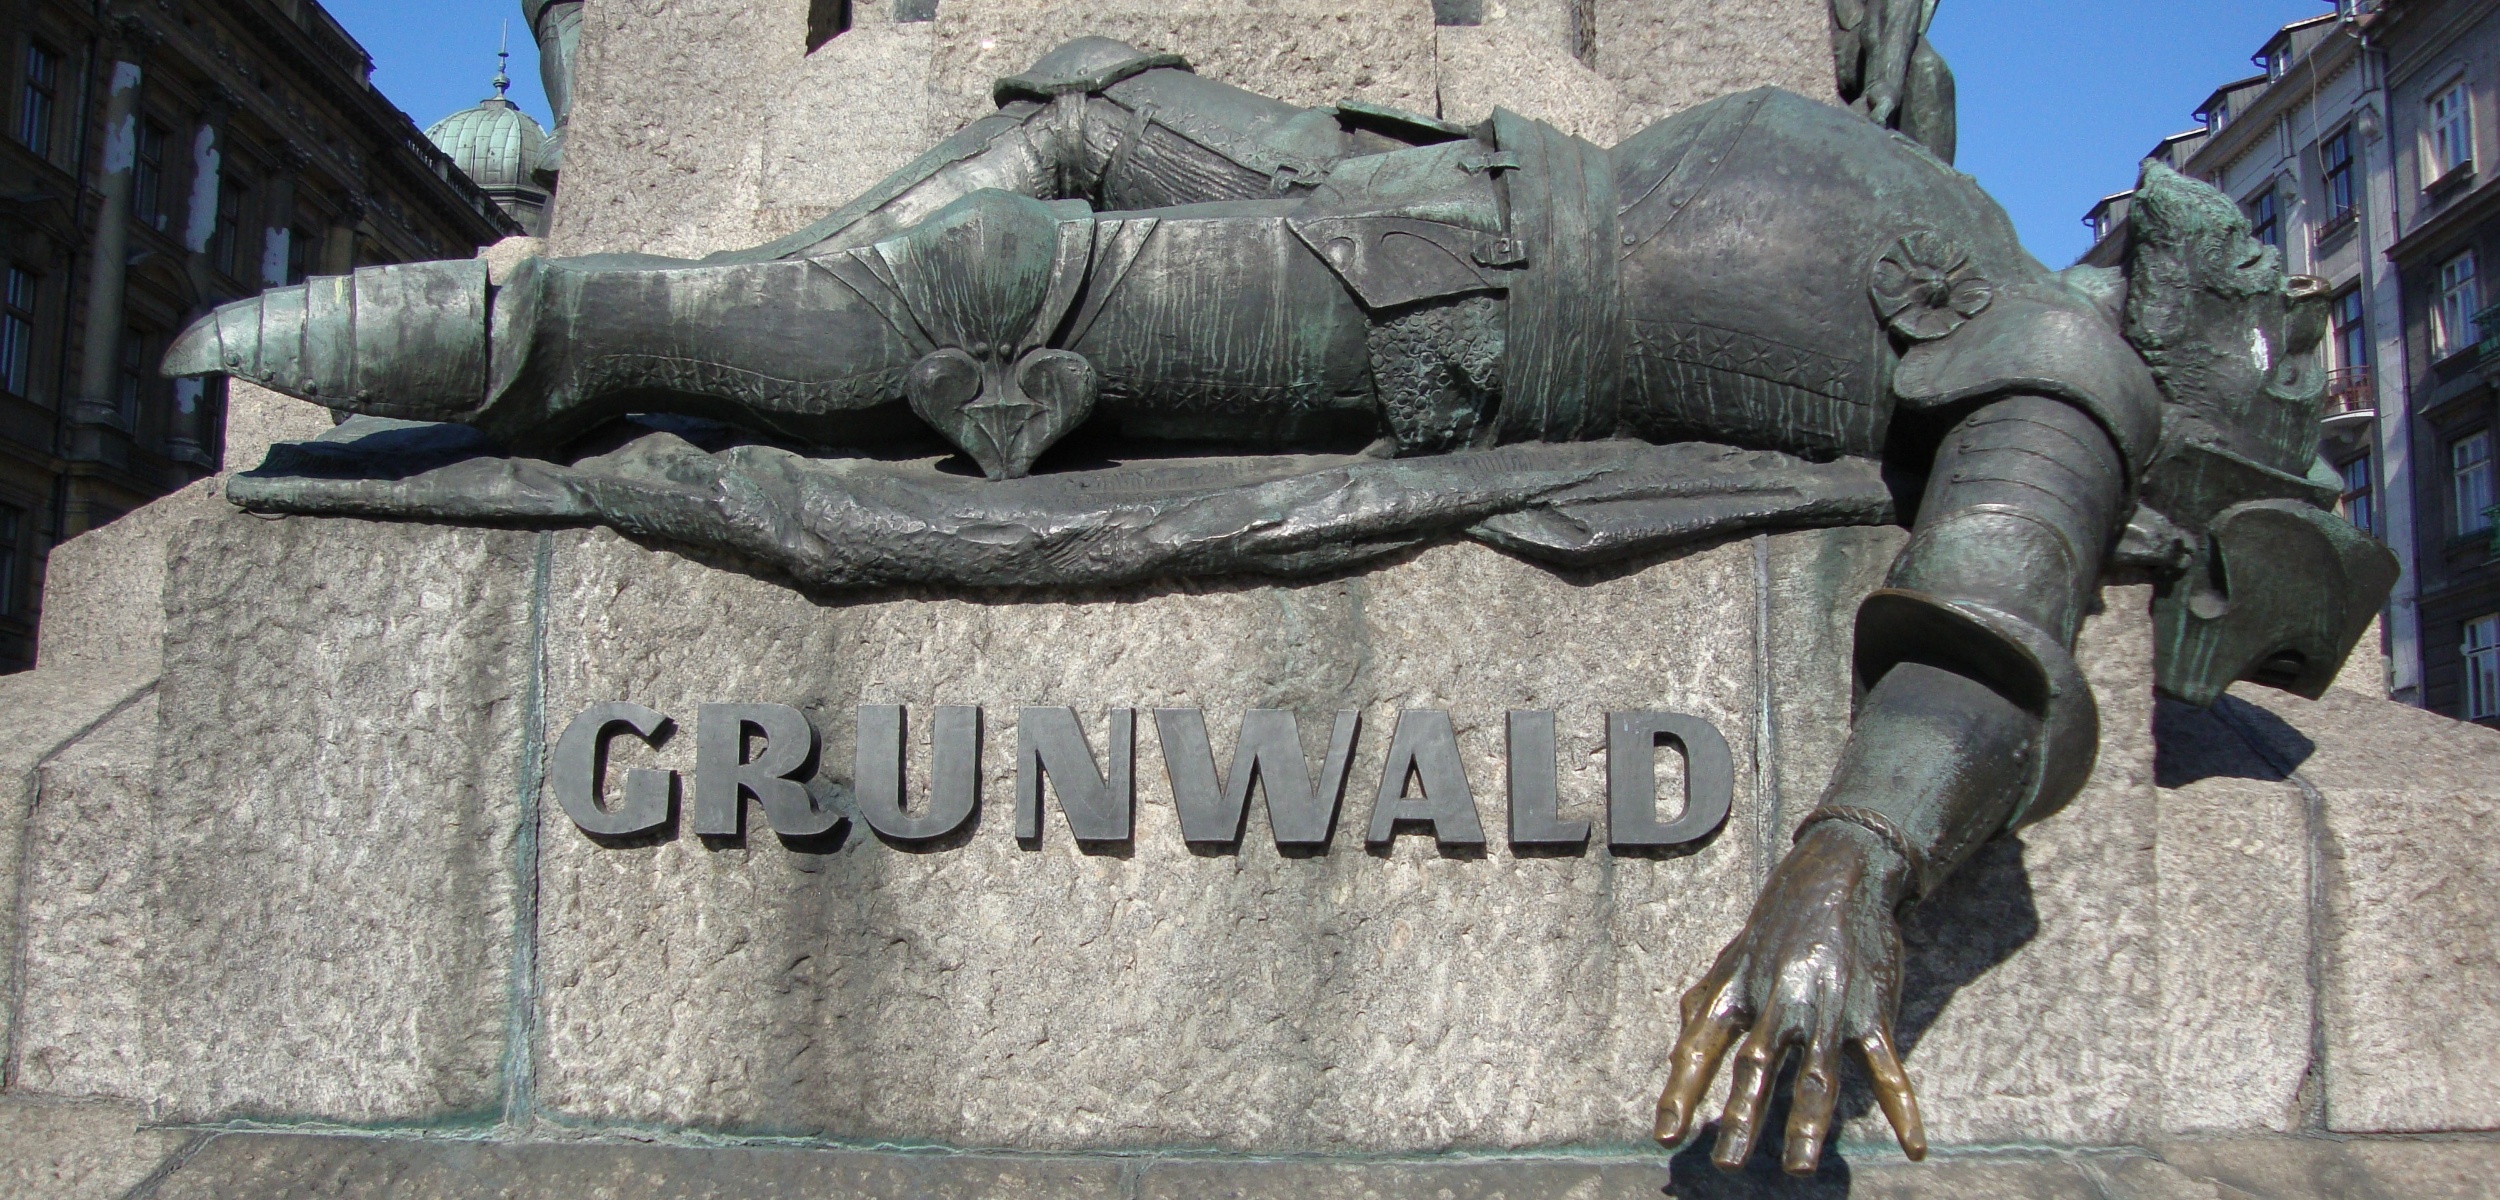
architecture, monument, statue, sculpture, memorial, art, poland, history, krakow, screenshot, grunwald